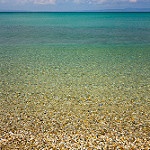
Label: sea